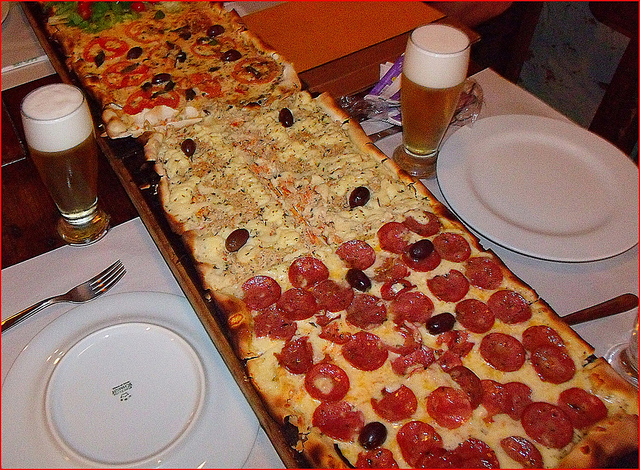
user: Given an image and a question. Answer the question in a short answer. Question: What are the black things on these pizzas? Short Answer:
assistant: olives